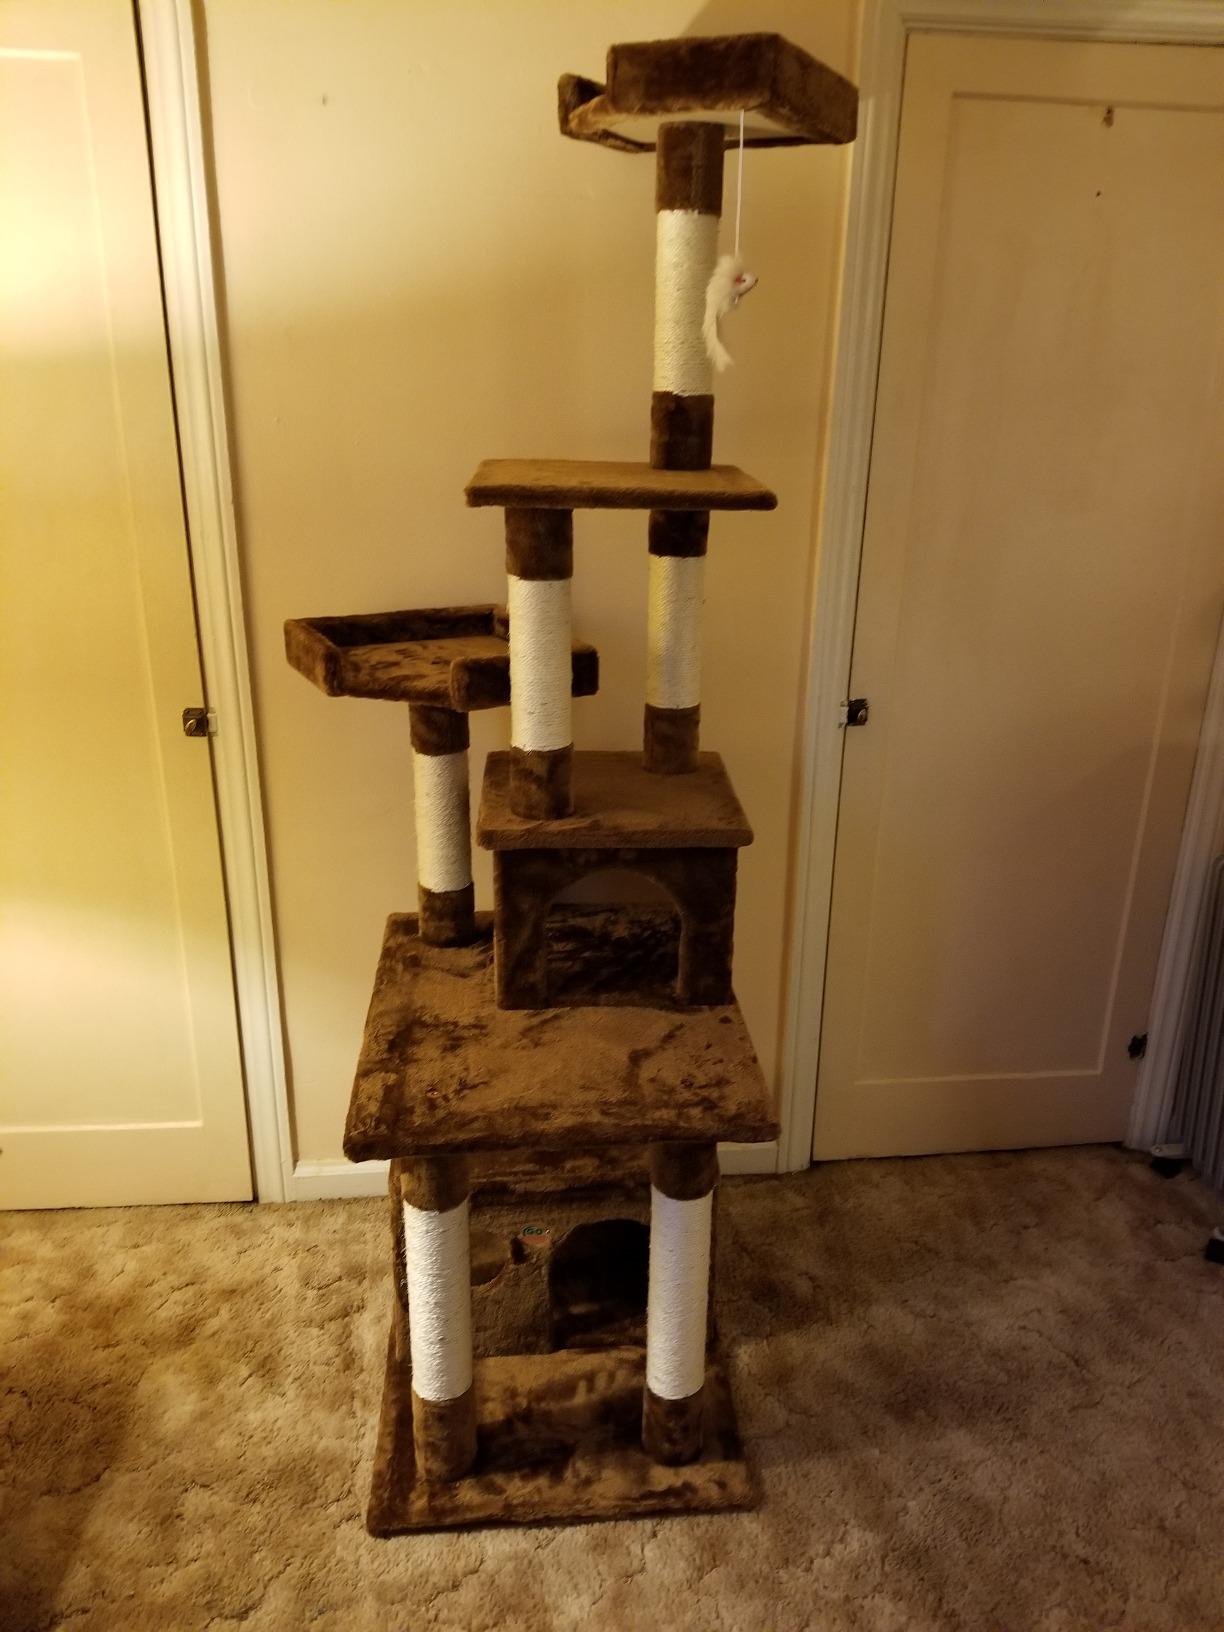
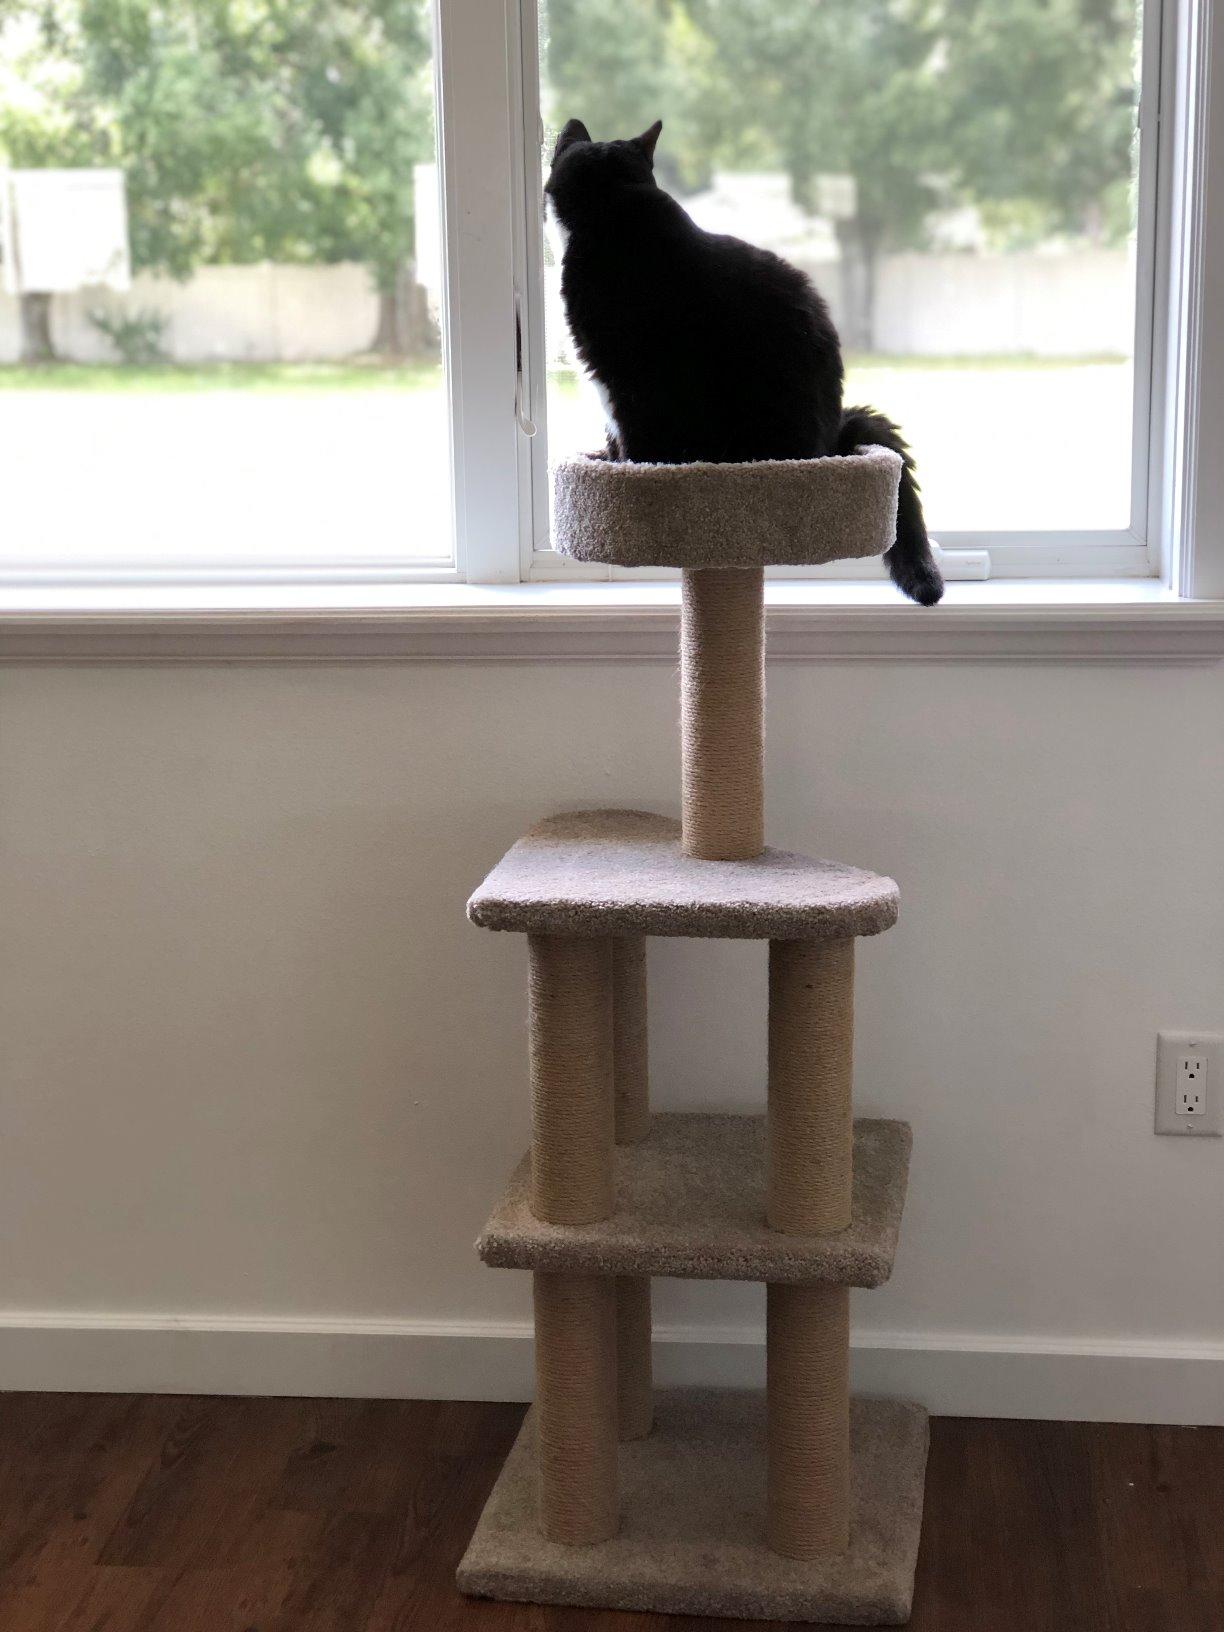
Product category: items_cat tree
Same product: no